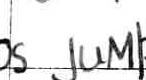
Label: jump